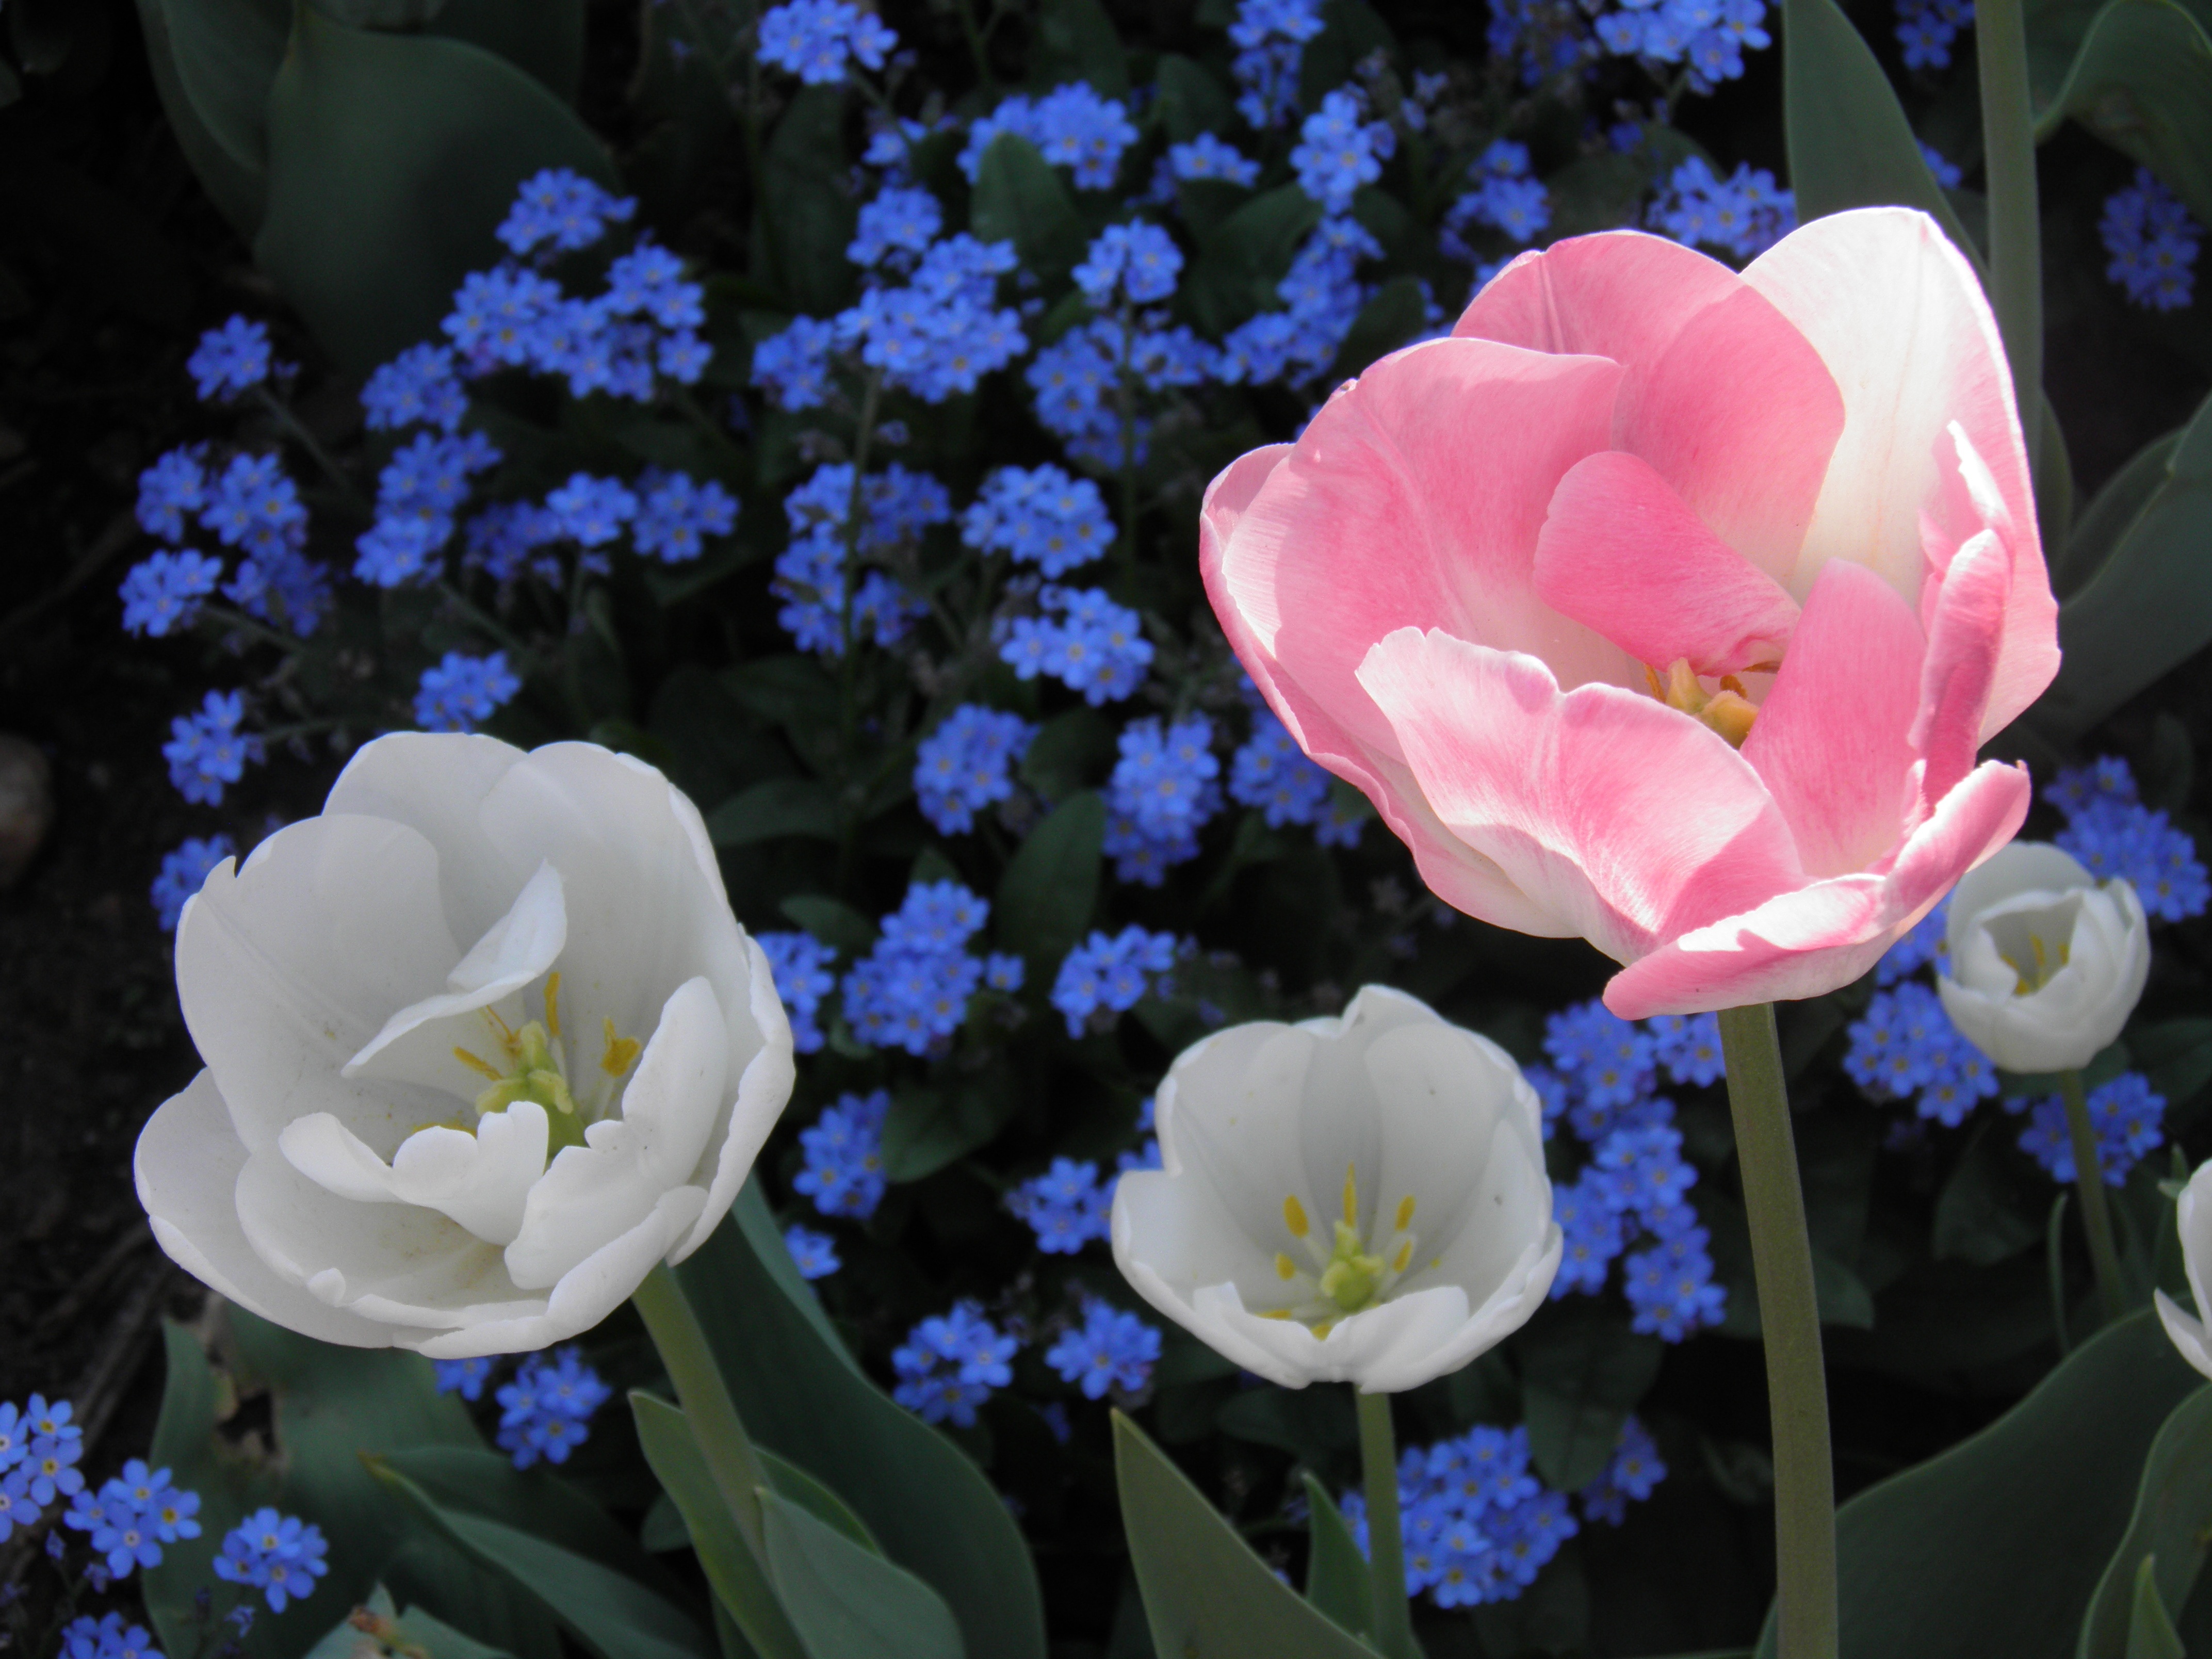
nature, blossom, plant, flower, petal, spring, botany, garden, flora, flowers, colors, floristry, macro photography, flowering plant, land plant